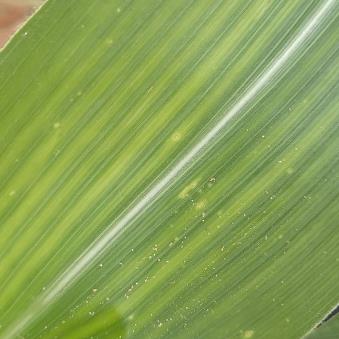
Crop: Maize
Condition: stripe-d